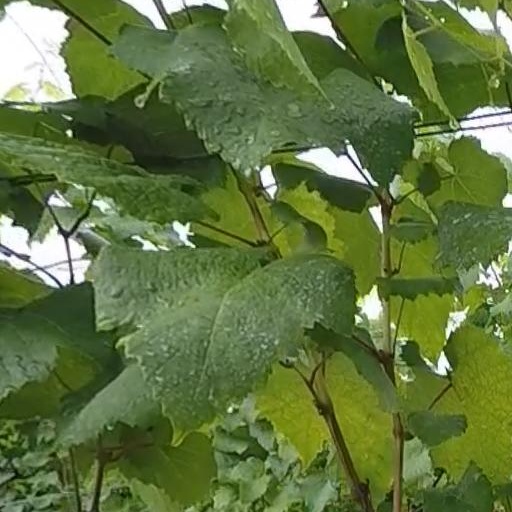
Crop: grape